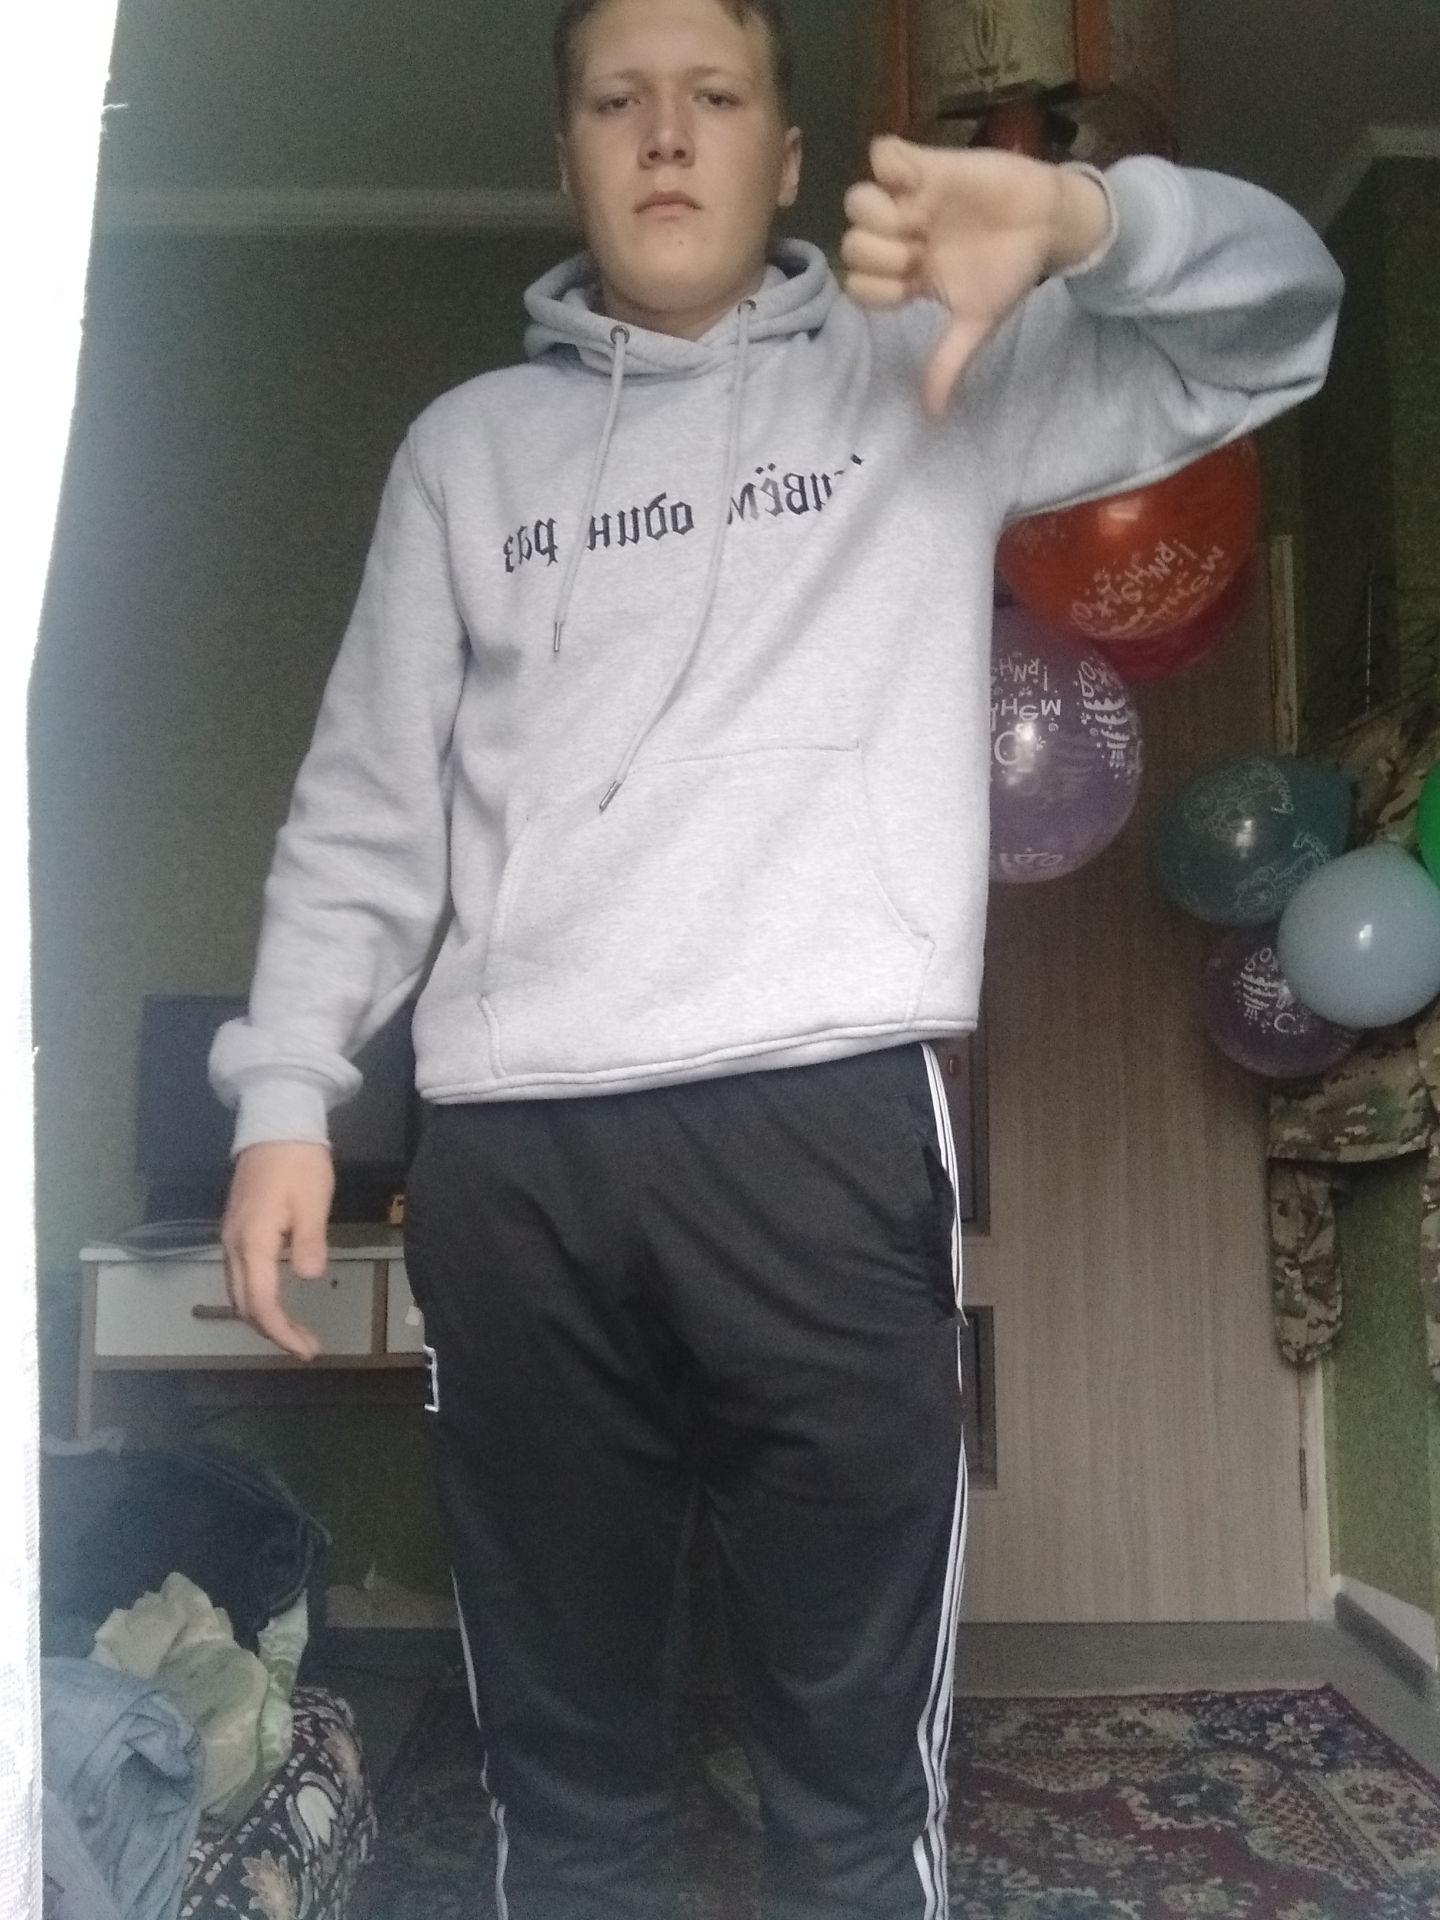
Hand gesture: dislike